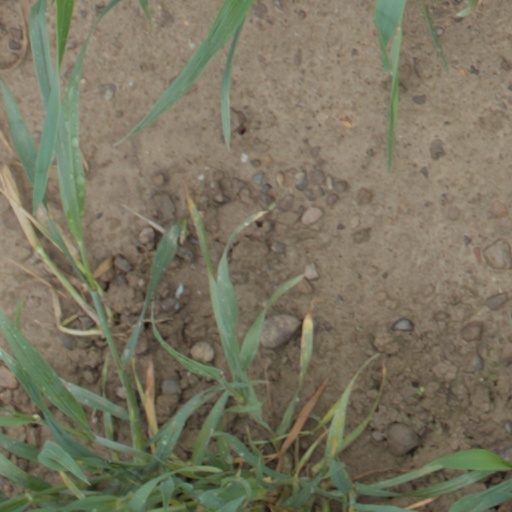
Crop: wheat